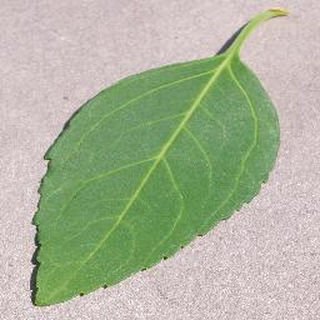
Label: healthy_cherry